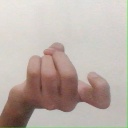
अक्षर: ज